The Enchantress of World's End

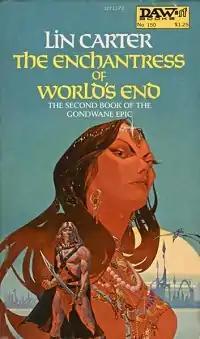
Cover of the first edition.

The Enchantress of World's End is a fantasy by American writer Lin Carter, set on a decadent far-future Earth in which all the world's land masses have supposedly drifted back together to form a last supercontinent called Gondwane. The book is chronologically the second in Carter's Gondwane Epic (the culminating novel "Giant of World's End" having been issued earlier). It was first published in paperback by DAW Books in May 1975, and reprinted in May 1977. A trade paperback edition was published by Wildside Press in January 2001 and an ebook edition by Thunderchild Publishing in January 2019. The book includes a map by the author of the portion of Gondwane in which its story is set and "A Glossary of Unfamiliar Names and Terms" by the author.